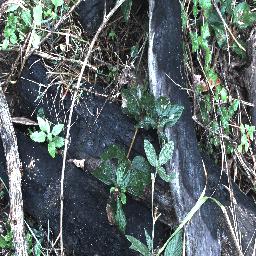
Label: lantana